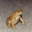
Label: frog